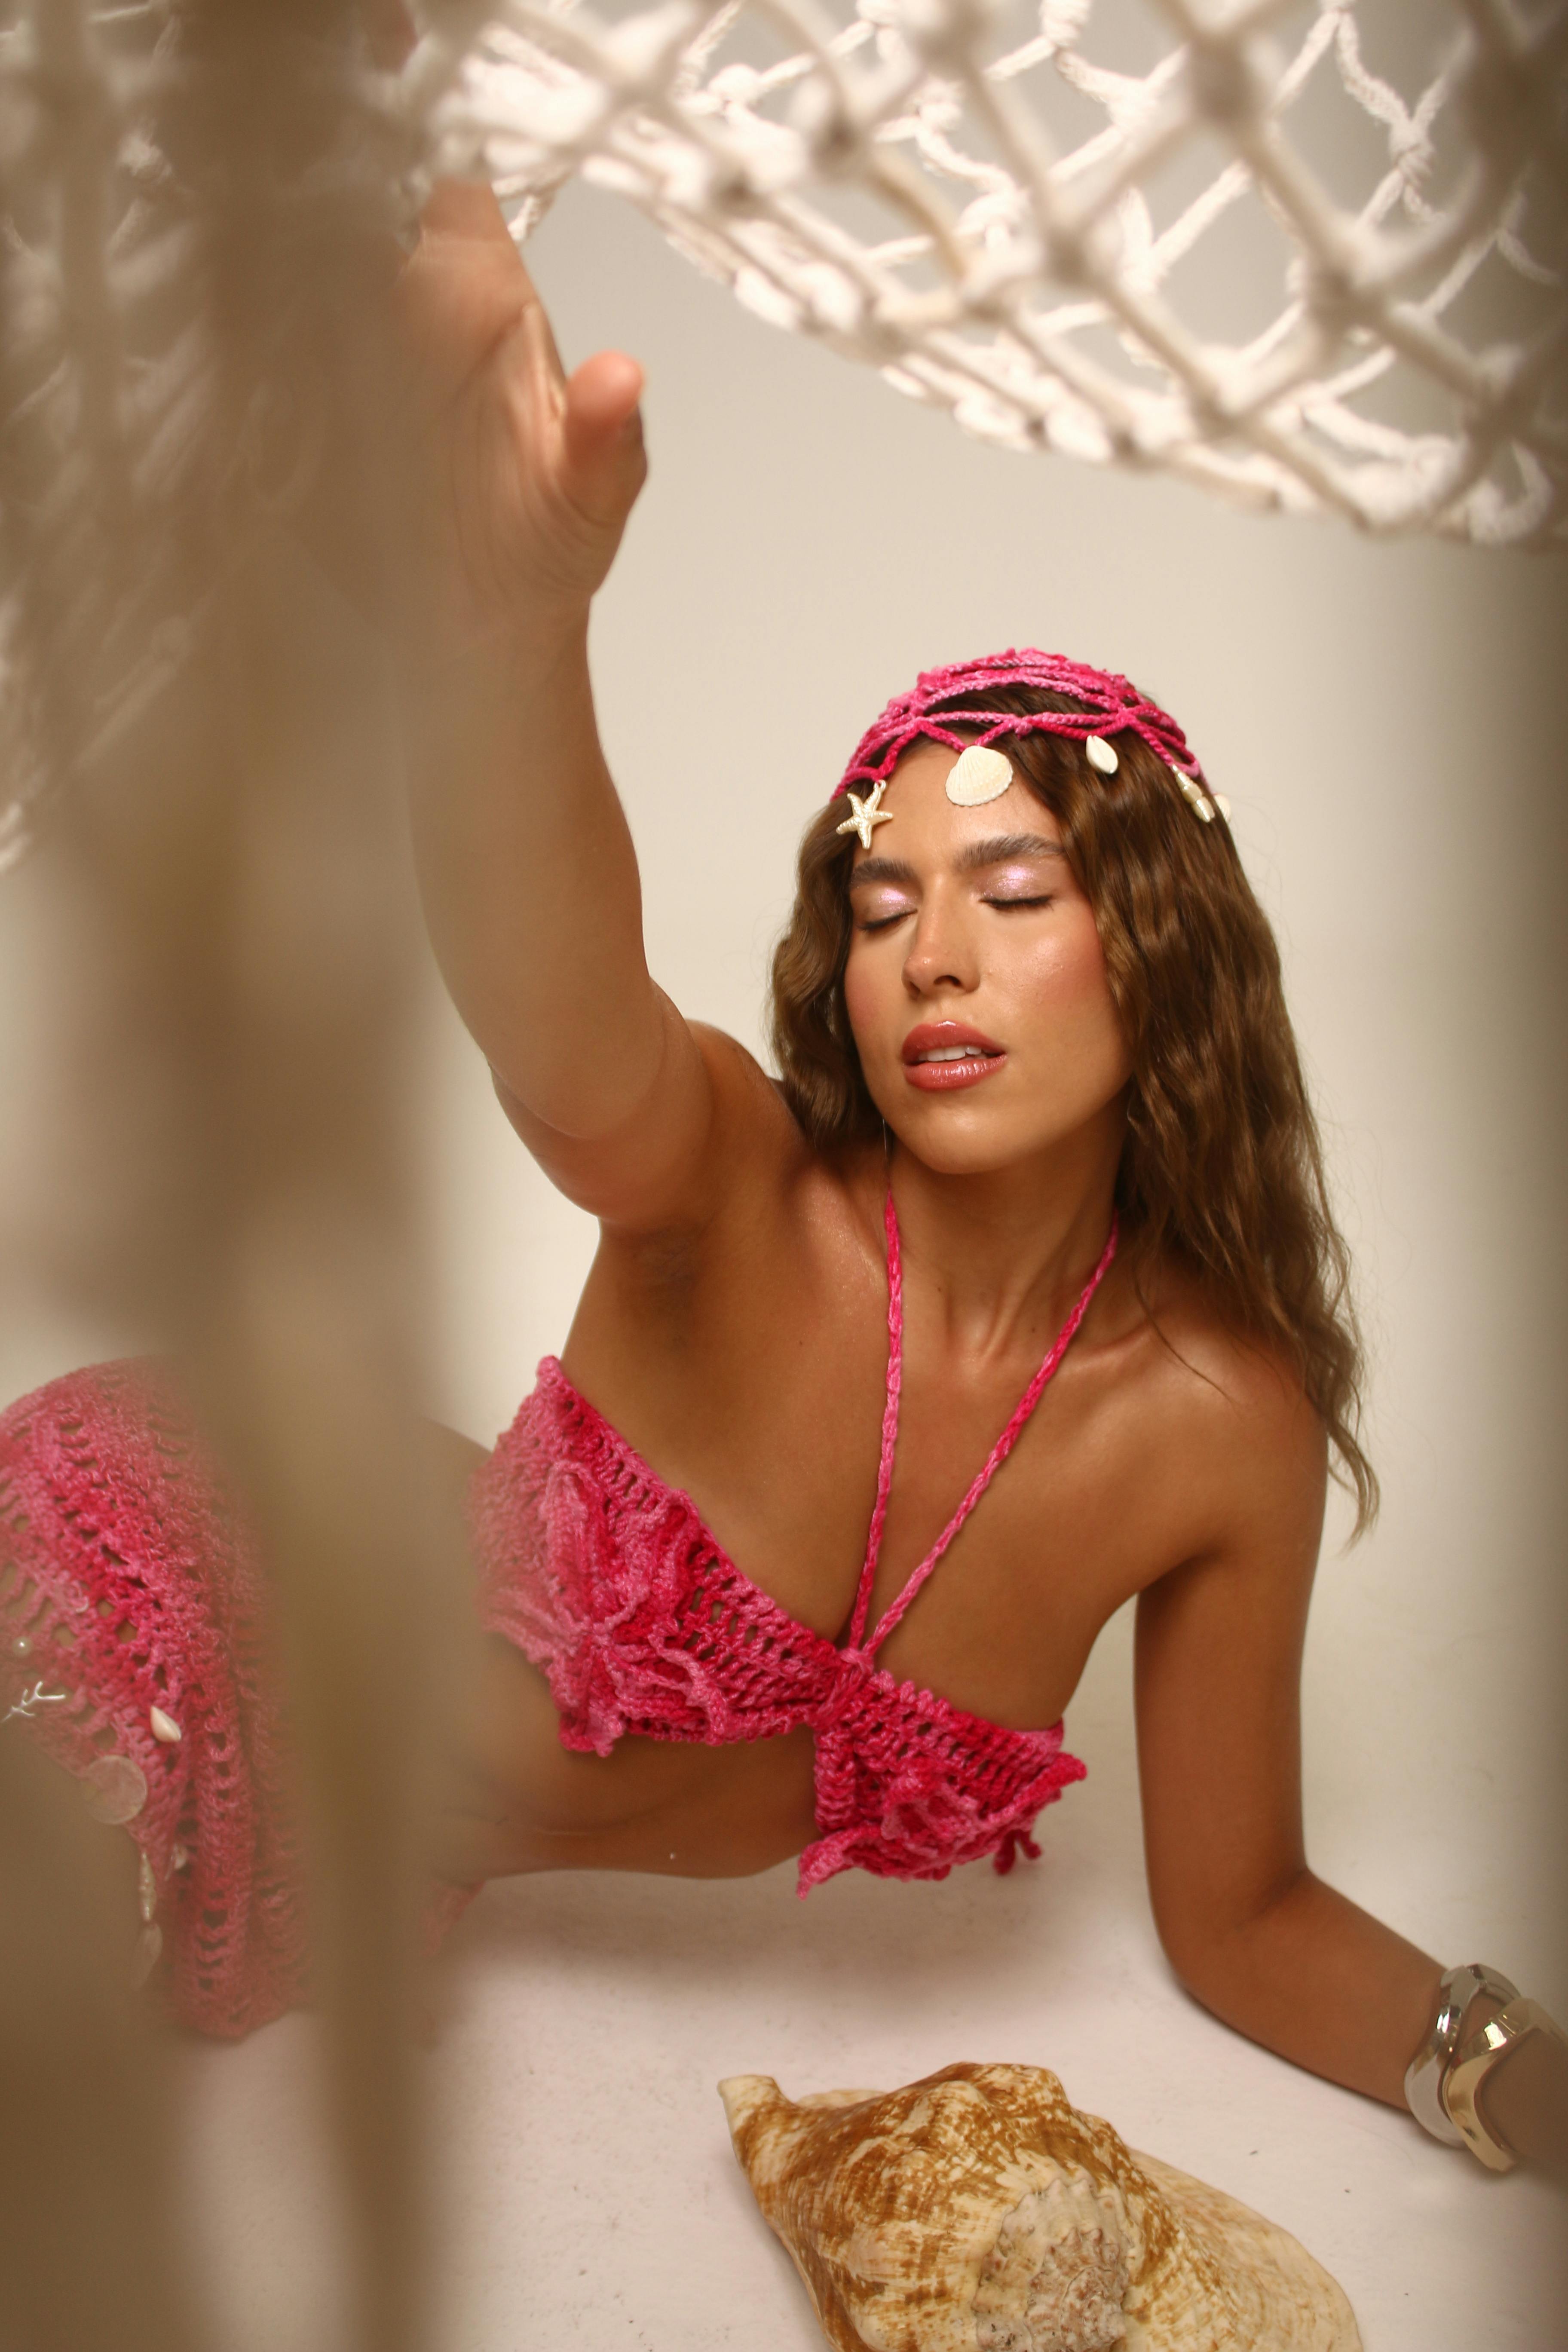
woman, lips, undergarment, fashion, bra, beauty, lingerie, swimsuit top, pink, lingerie top, model, photo shoot, long hair, art model, headpiece, brown hair, bikini, fashion model, abdomen, navel, flesh, active undergarment, swimsuit bottom, lace, embellishment, swimsuit